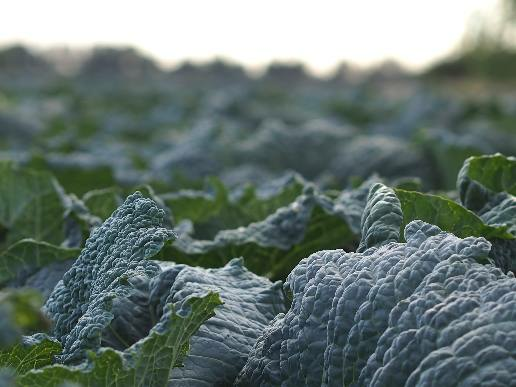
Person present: No